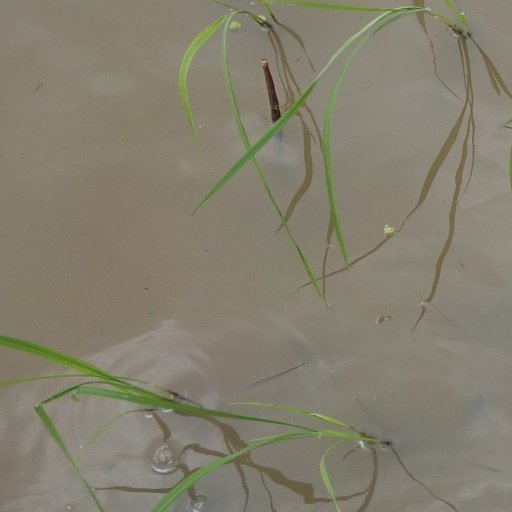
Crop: rice